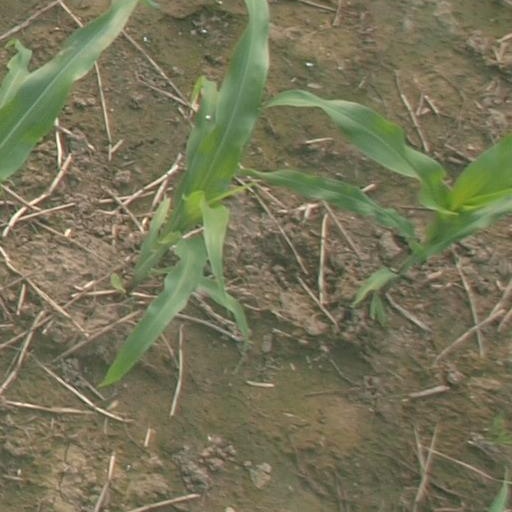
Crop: maize; corn